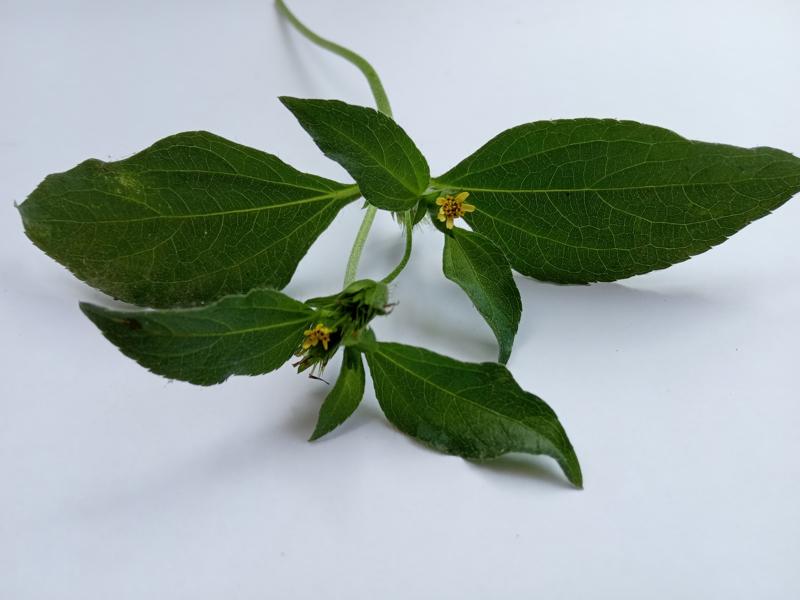
Weed species: Synedrella nodiflora